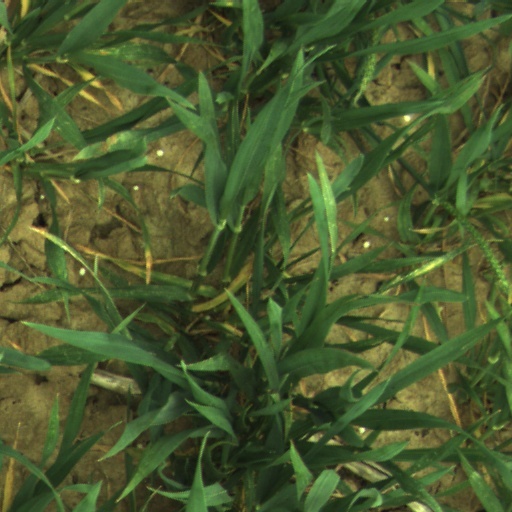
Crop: wheat